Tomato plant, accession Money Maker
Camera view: tilt-top (135 deg); turntable rotation: 120 degrees
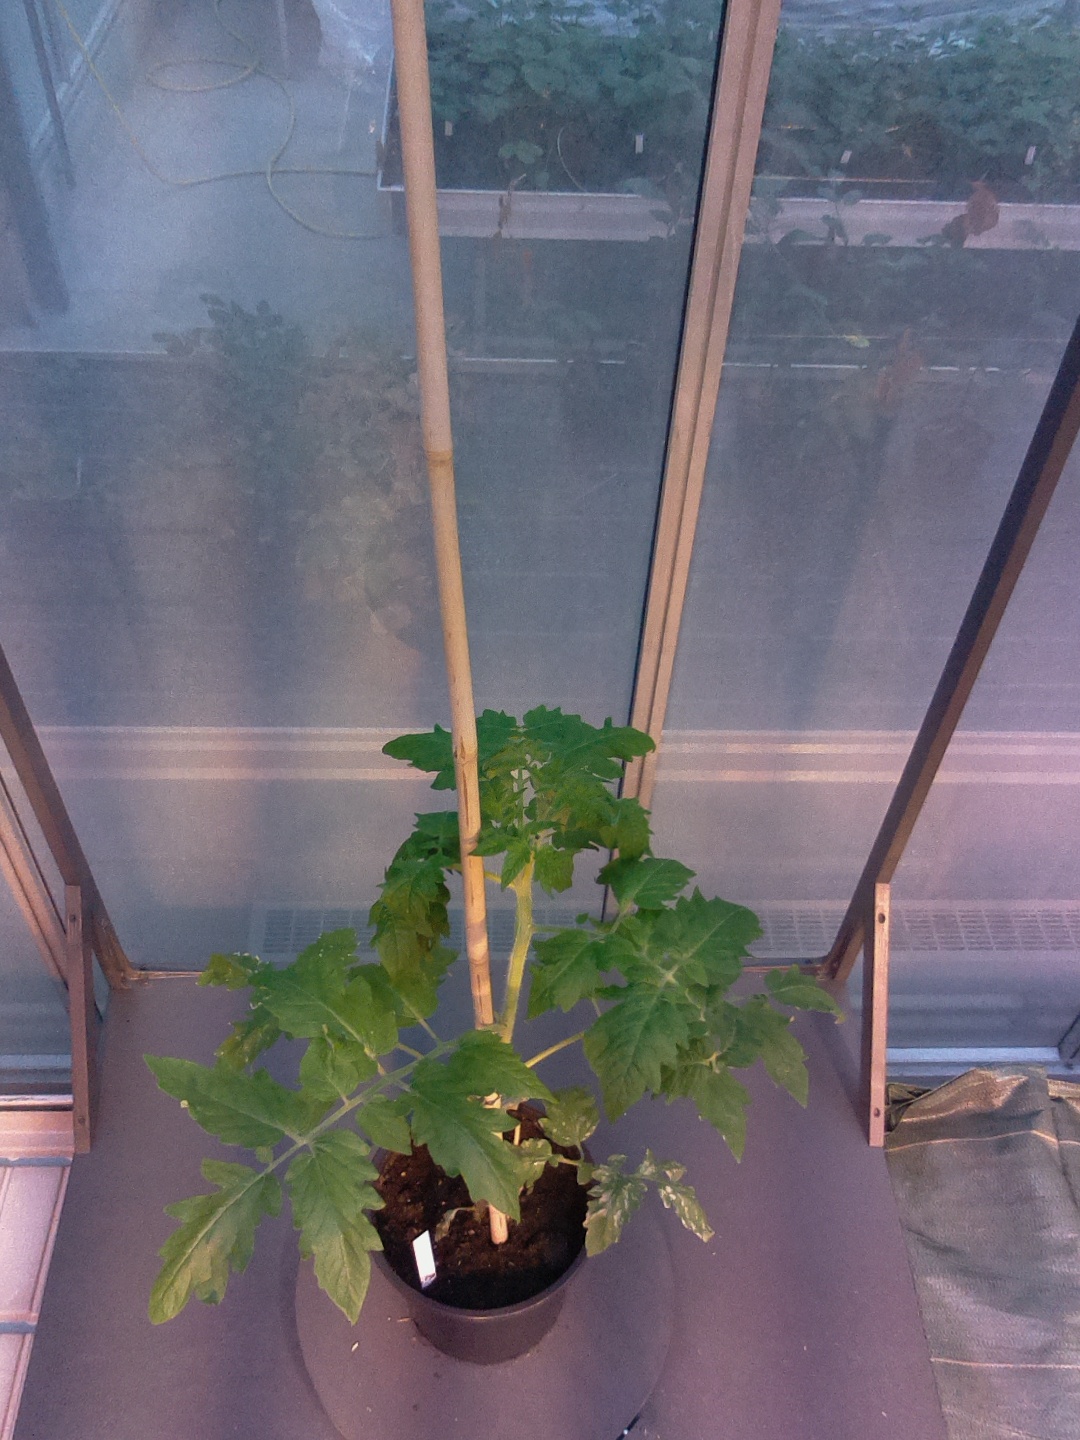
BBCH growth stage 54: 4 inflorescences visible